Rokko Cable Line

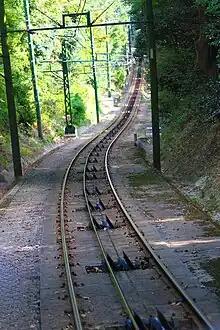
Rokkō Cable Line tracks

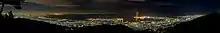
Night view from the upper station of Rokkō Cable Line

The is a funicular line on Mount Rokkō in Kobe, Hyōgo, Japan. It is the only railway line operates, while it also operates bus lines. The line opened in 1932.